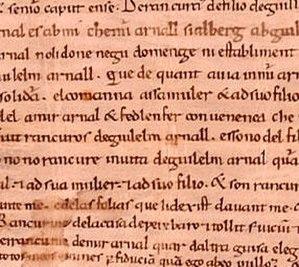
Les Griefs de Guitart Isarn, seigneur de Caboet est un des premiers textes écrit en catalan. Il est également connu sous le nom de Greuges de Guitard Isar ou Greuges de Caboet. Guitard Isarn était seigneur de Caboet.